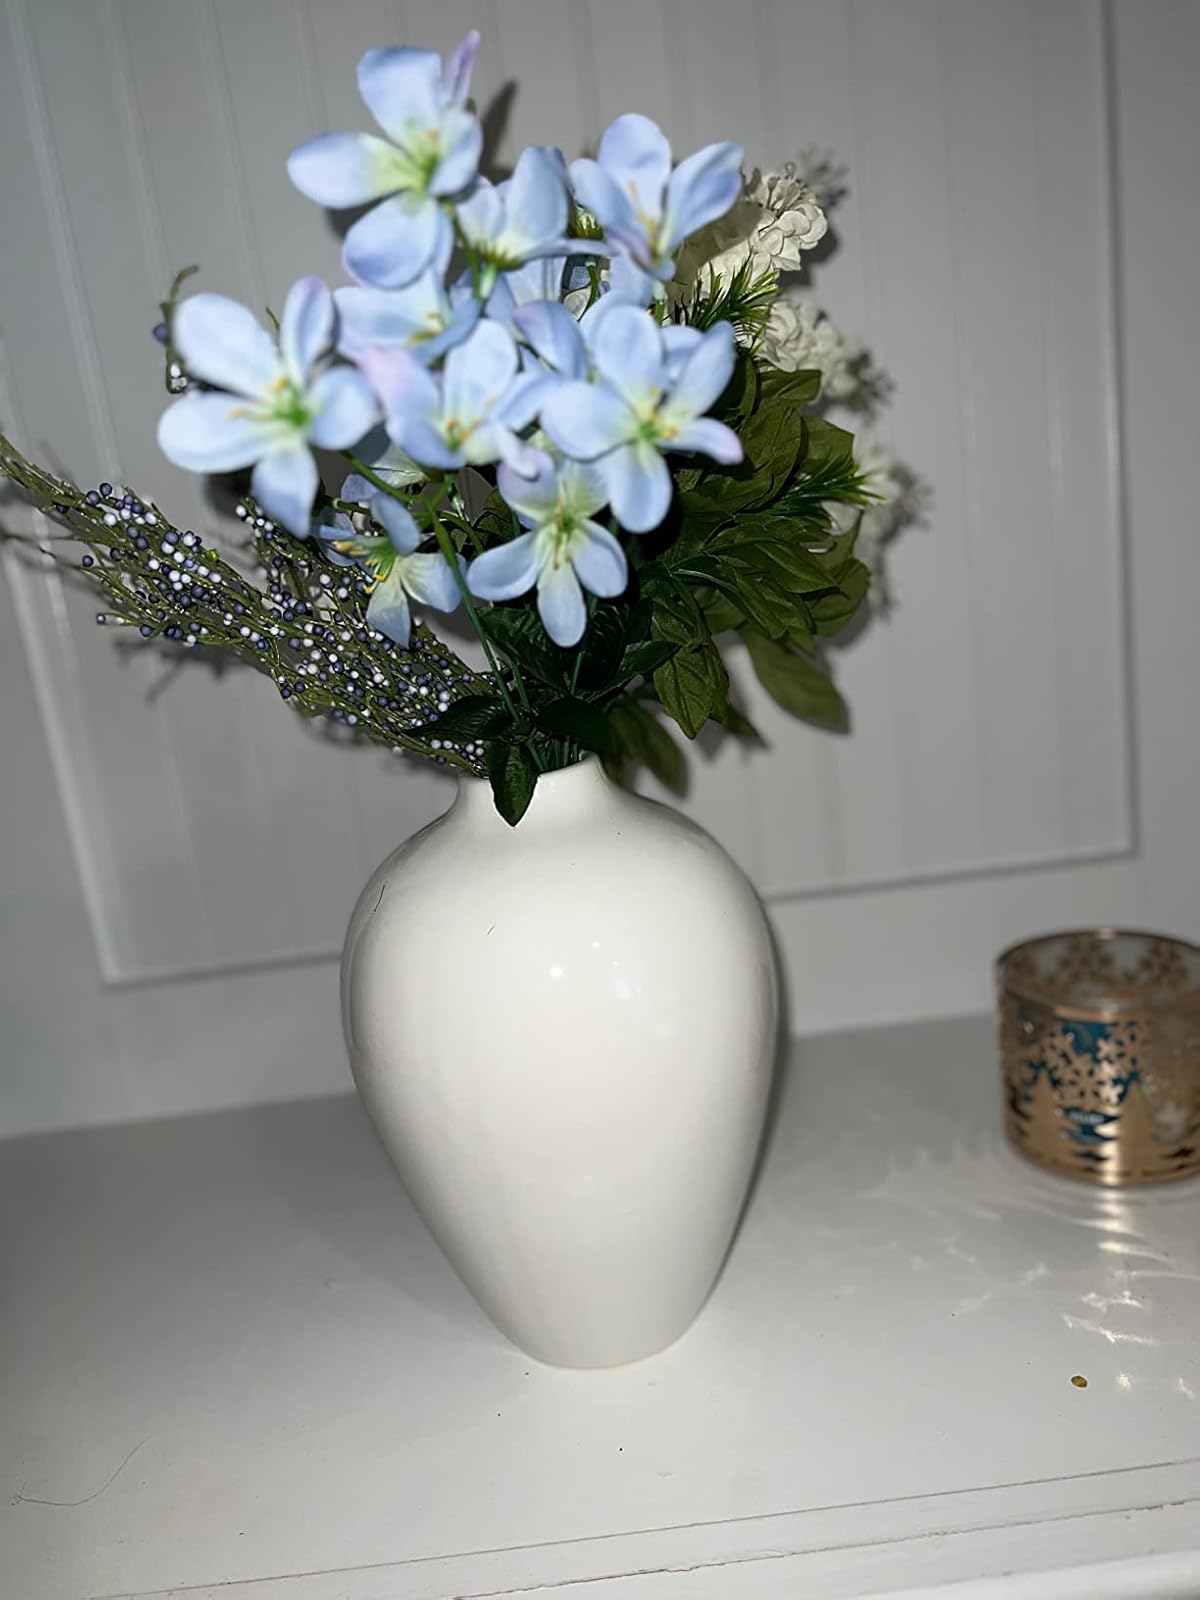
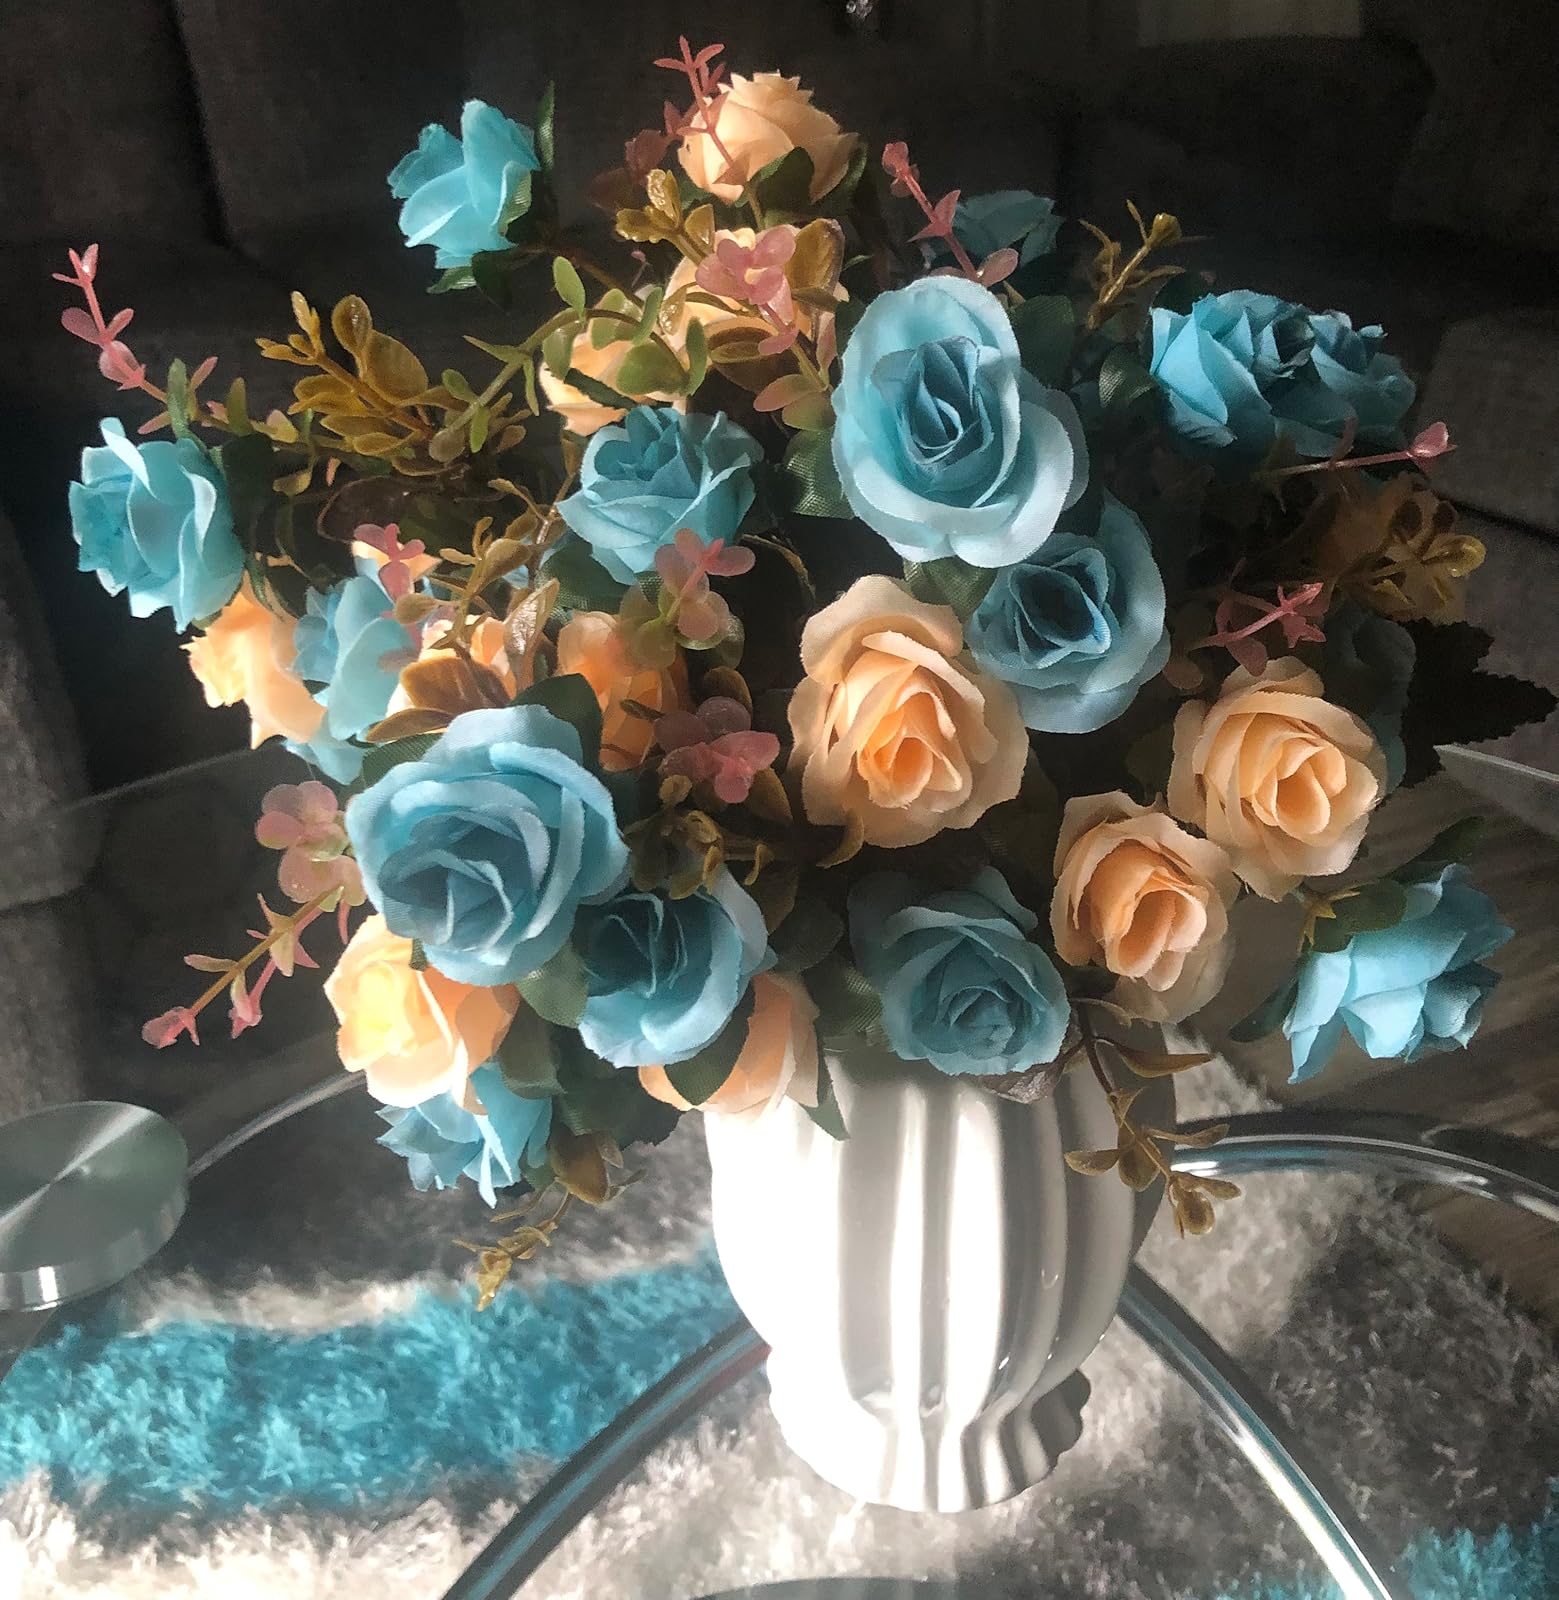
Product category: vase
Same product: no